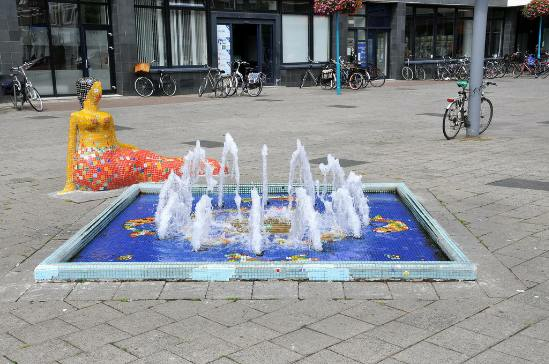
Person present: Yes